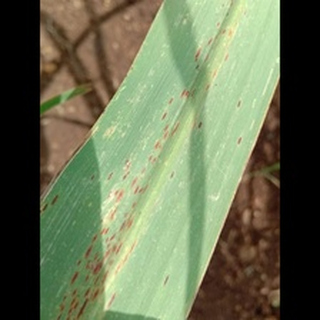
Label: sugarcane_rust